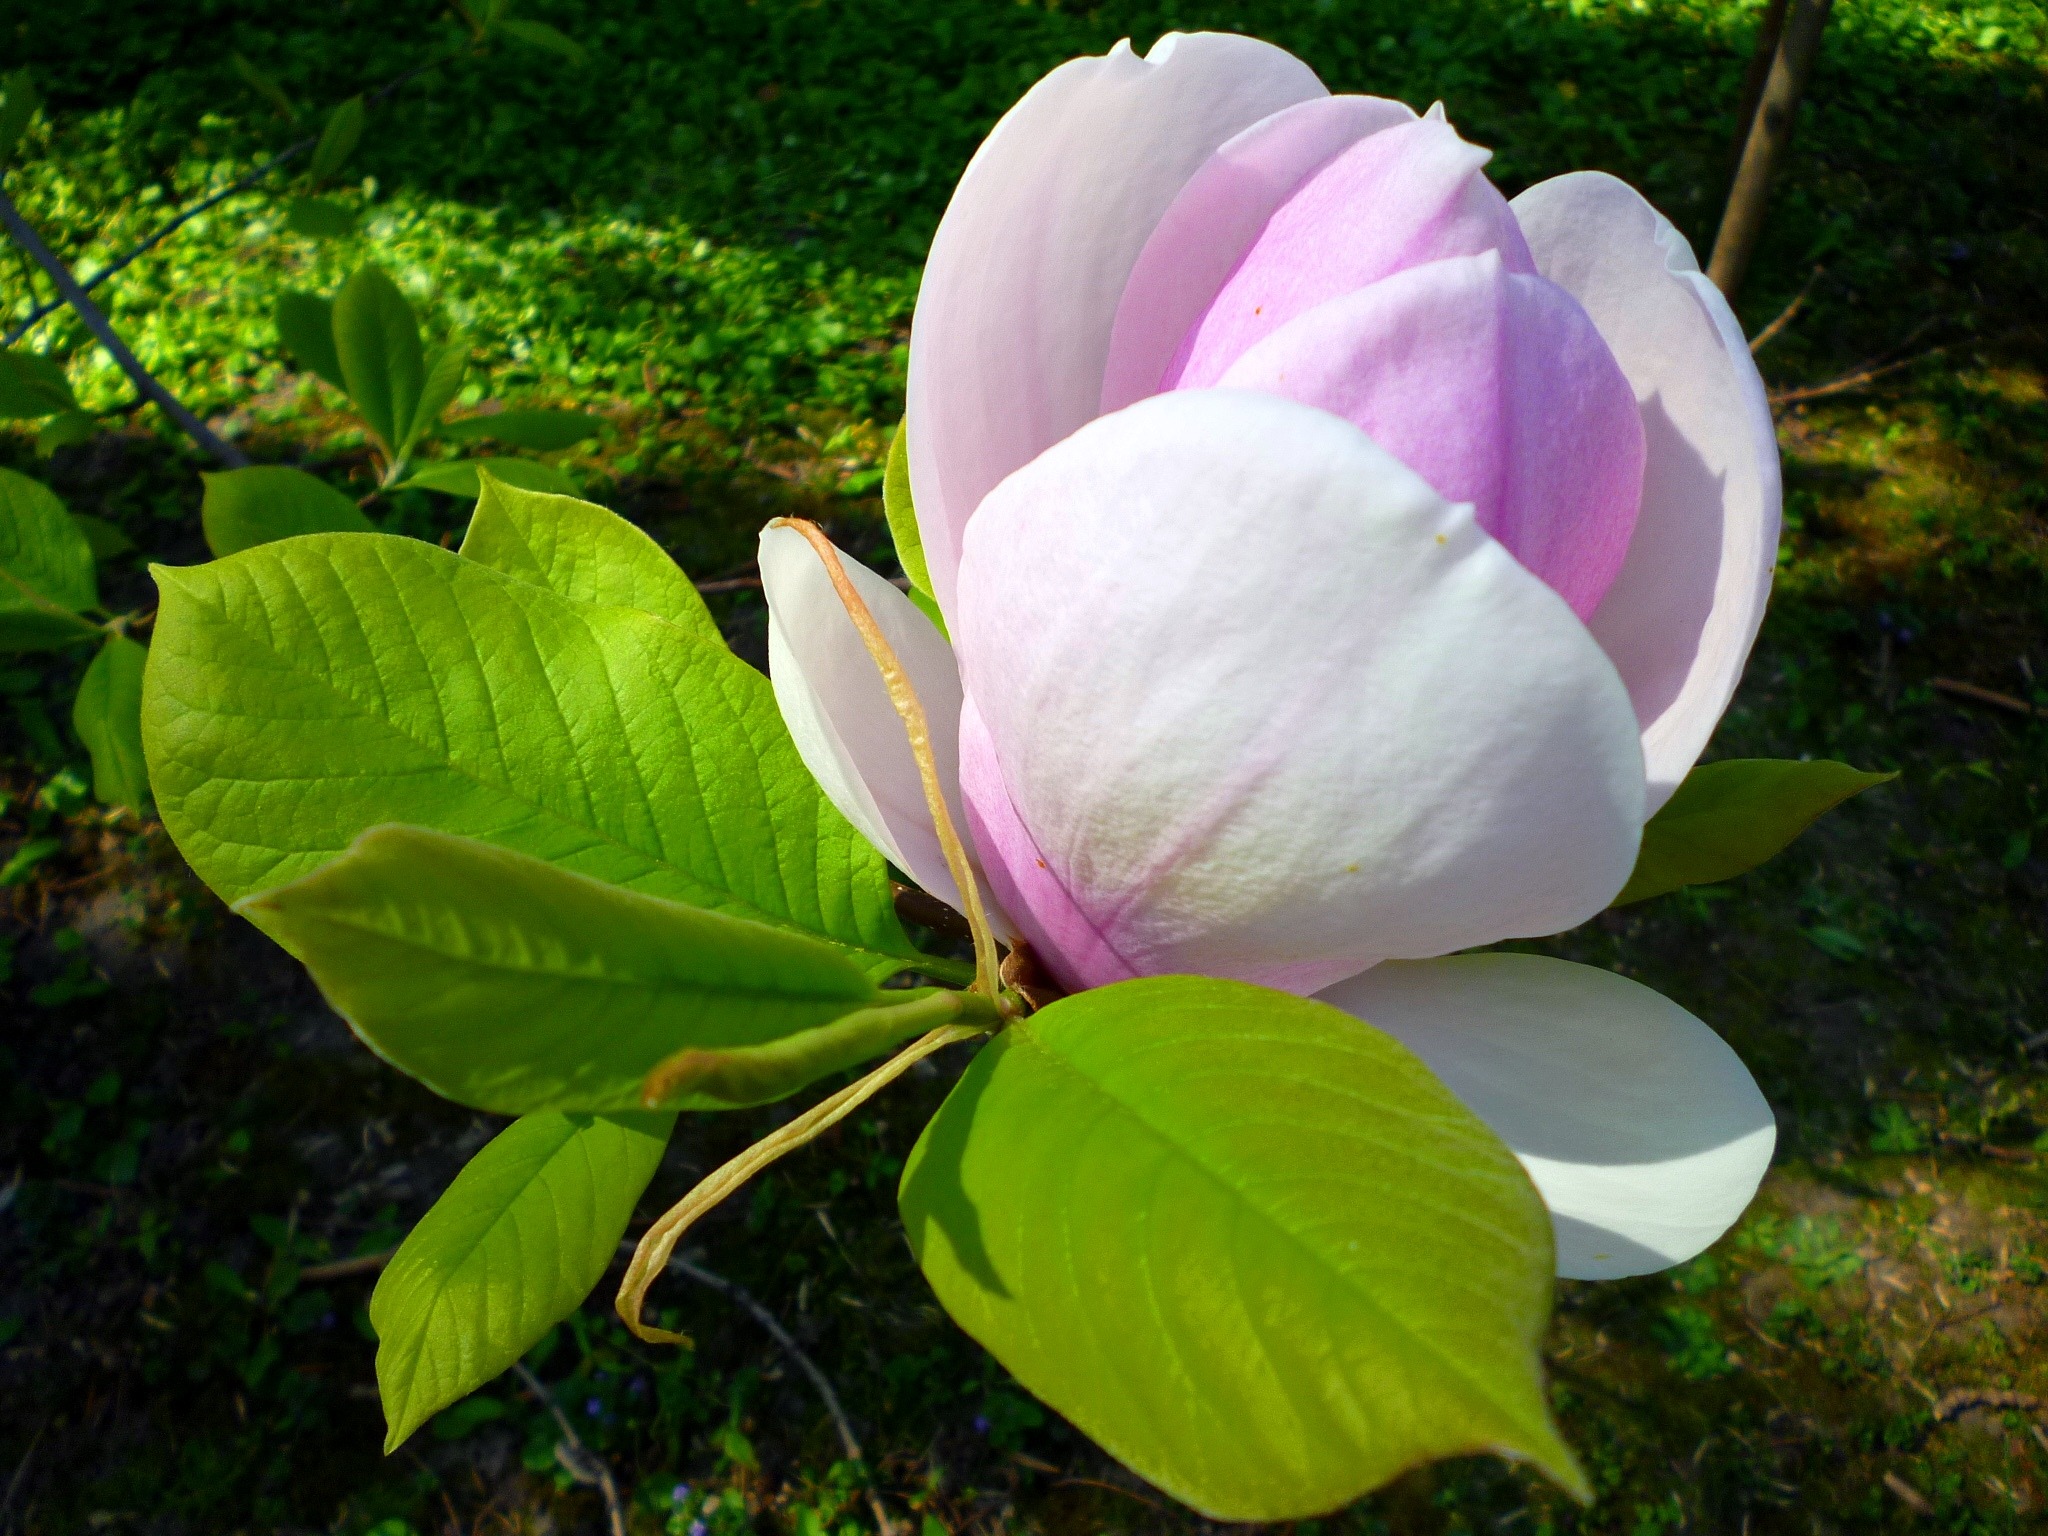
blossom, plant, leaf, flower, purple, petal, spring, botany, sacred lotus, aquatic plant, flora, lotus, march, magnolia, green leaf, flowering plant, jardin des plantes, land plant, lotus family